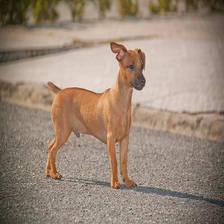
Species: dog
Breed: miniature pinscher